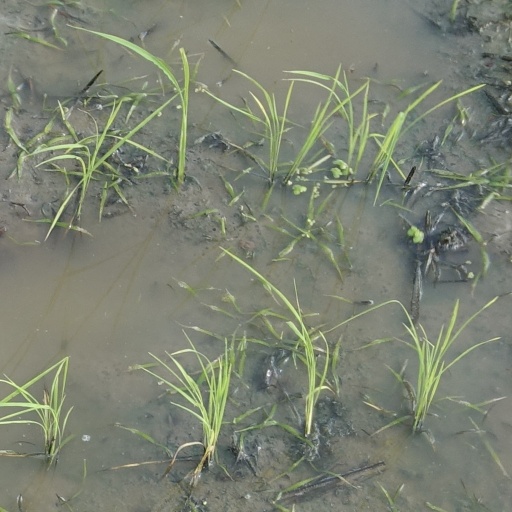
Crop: rice